Beer Street and Gin Lane

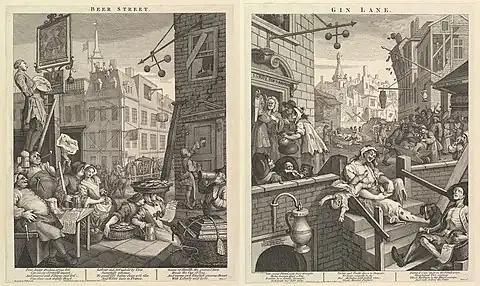
"Beer Street" and "Gin Lane", 1759 versions

Beer Street and Gin Lane are two prints issued in 1751 by English artist William Hogarth in support of what would become the Gin Act. Designed to be viewed alongside each other, they depict the evils of the consumption of gin (then a generic term for grain-based distilled spirits) as a contrast to the merits of drinking beer. At almost the same time and on the same subject, Hogarth's friend Henry Fielding published "An Inquiry into the Late Increase in Robbers". Issued together with "The Four Stages of Cruelty", the prints continued a movement started in "Industry and Idleness", away from depicting the laughable foibles of fashionable society (as he had done with "Marriage A-la-Mode") and towards a more cutting satire on the problems of poverty and crime.